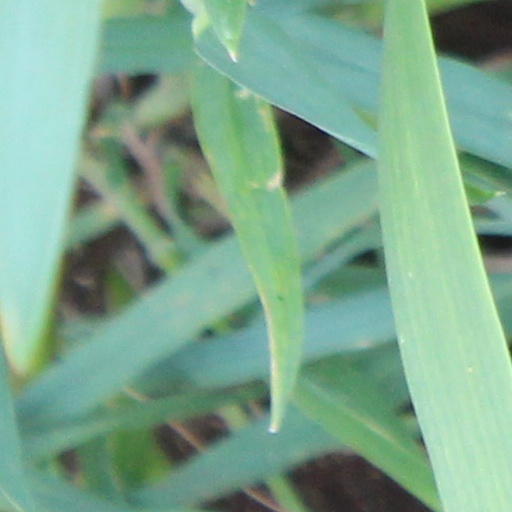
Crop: wheat